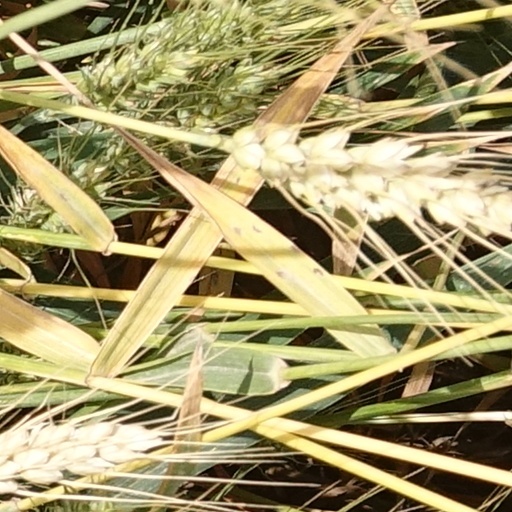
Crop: wheat